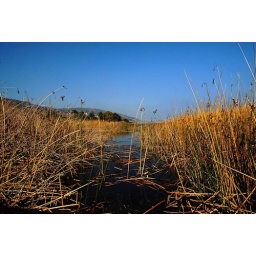
A shot above the water line of the reed grass int he Malibu lagoon.